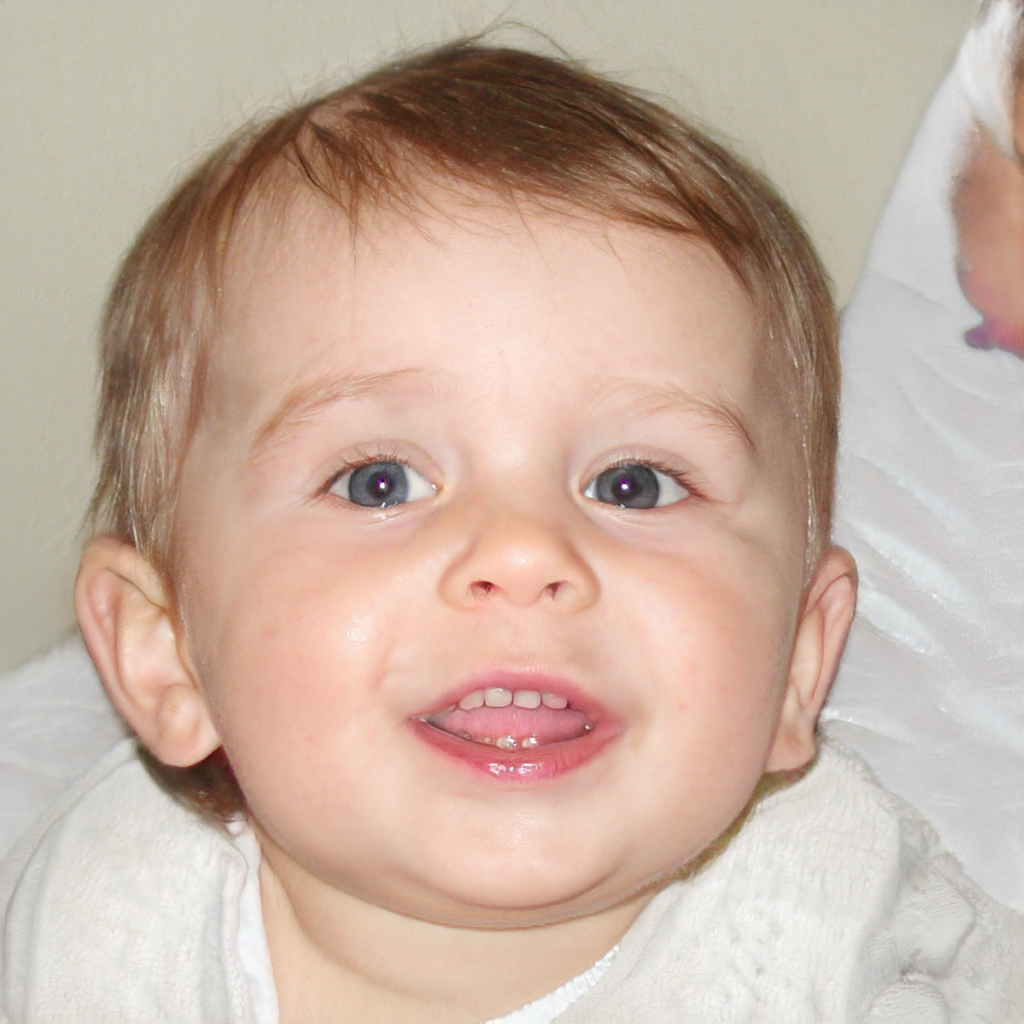
Label: Colored